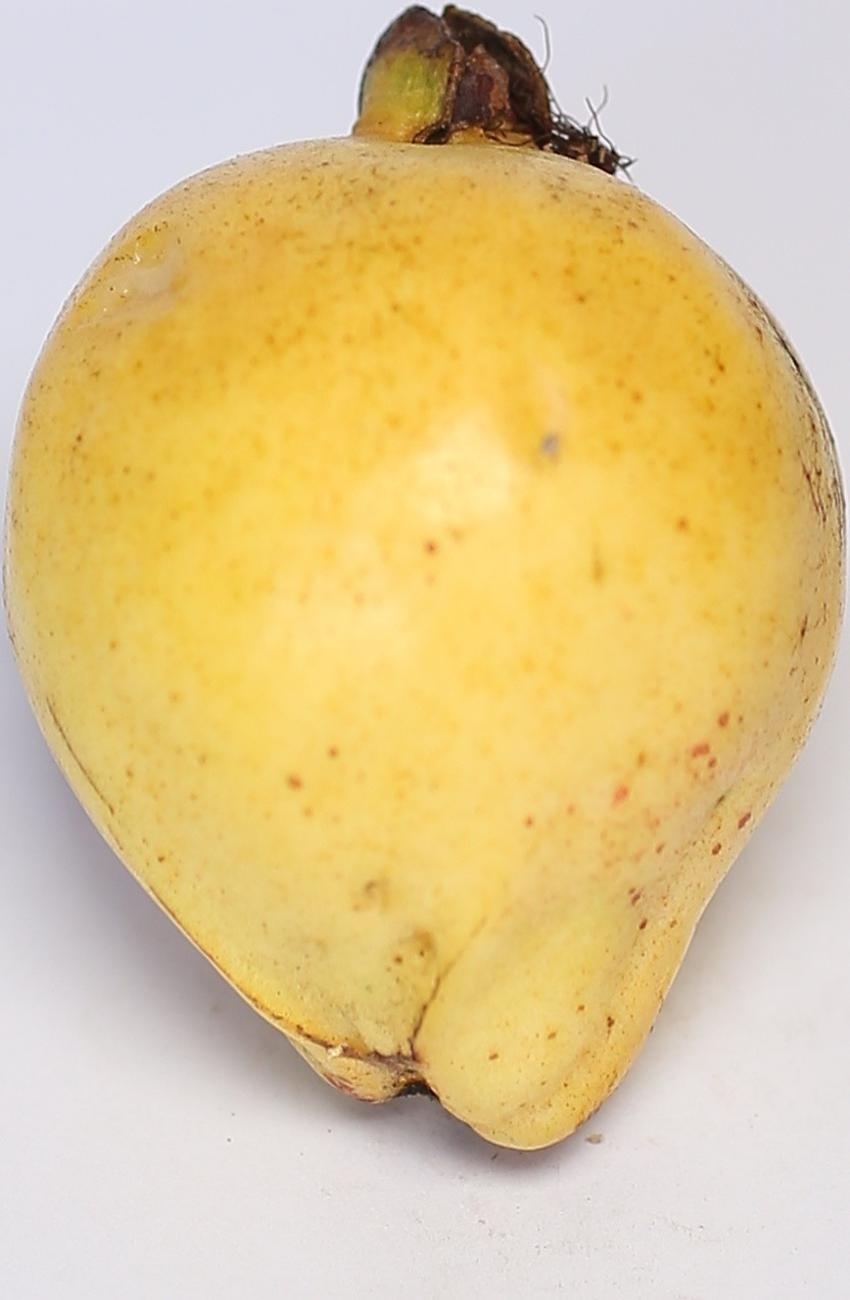
Maturity: ripe
Variety: riyali